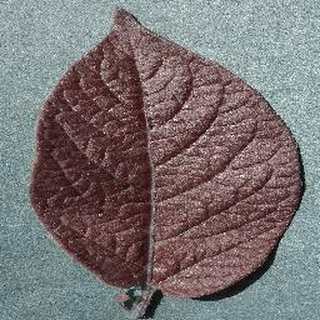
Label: healthy_potato